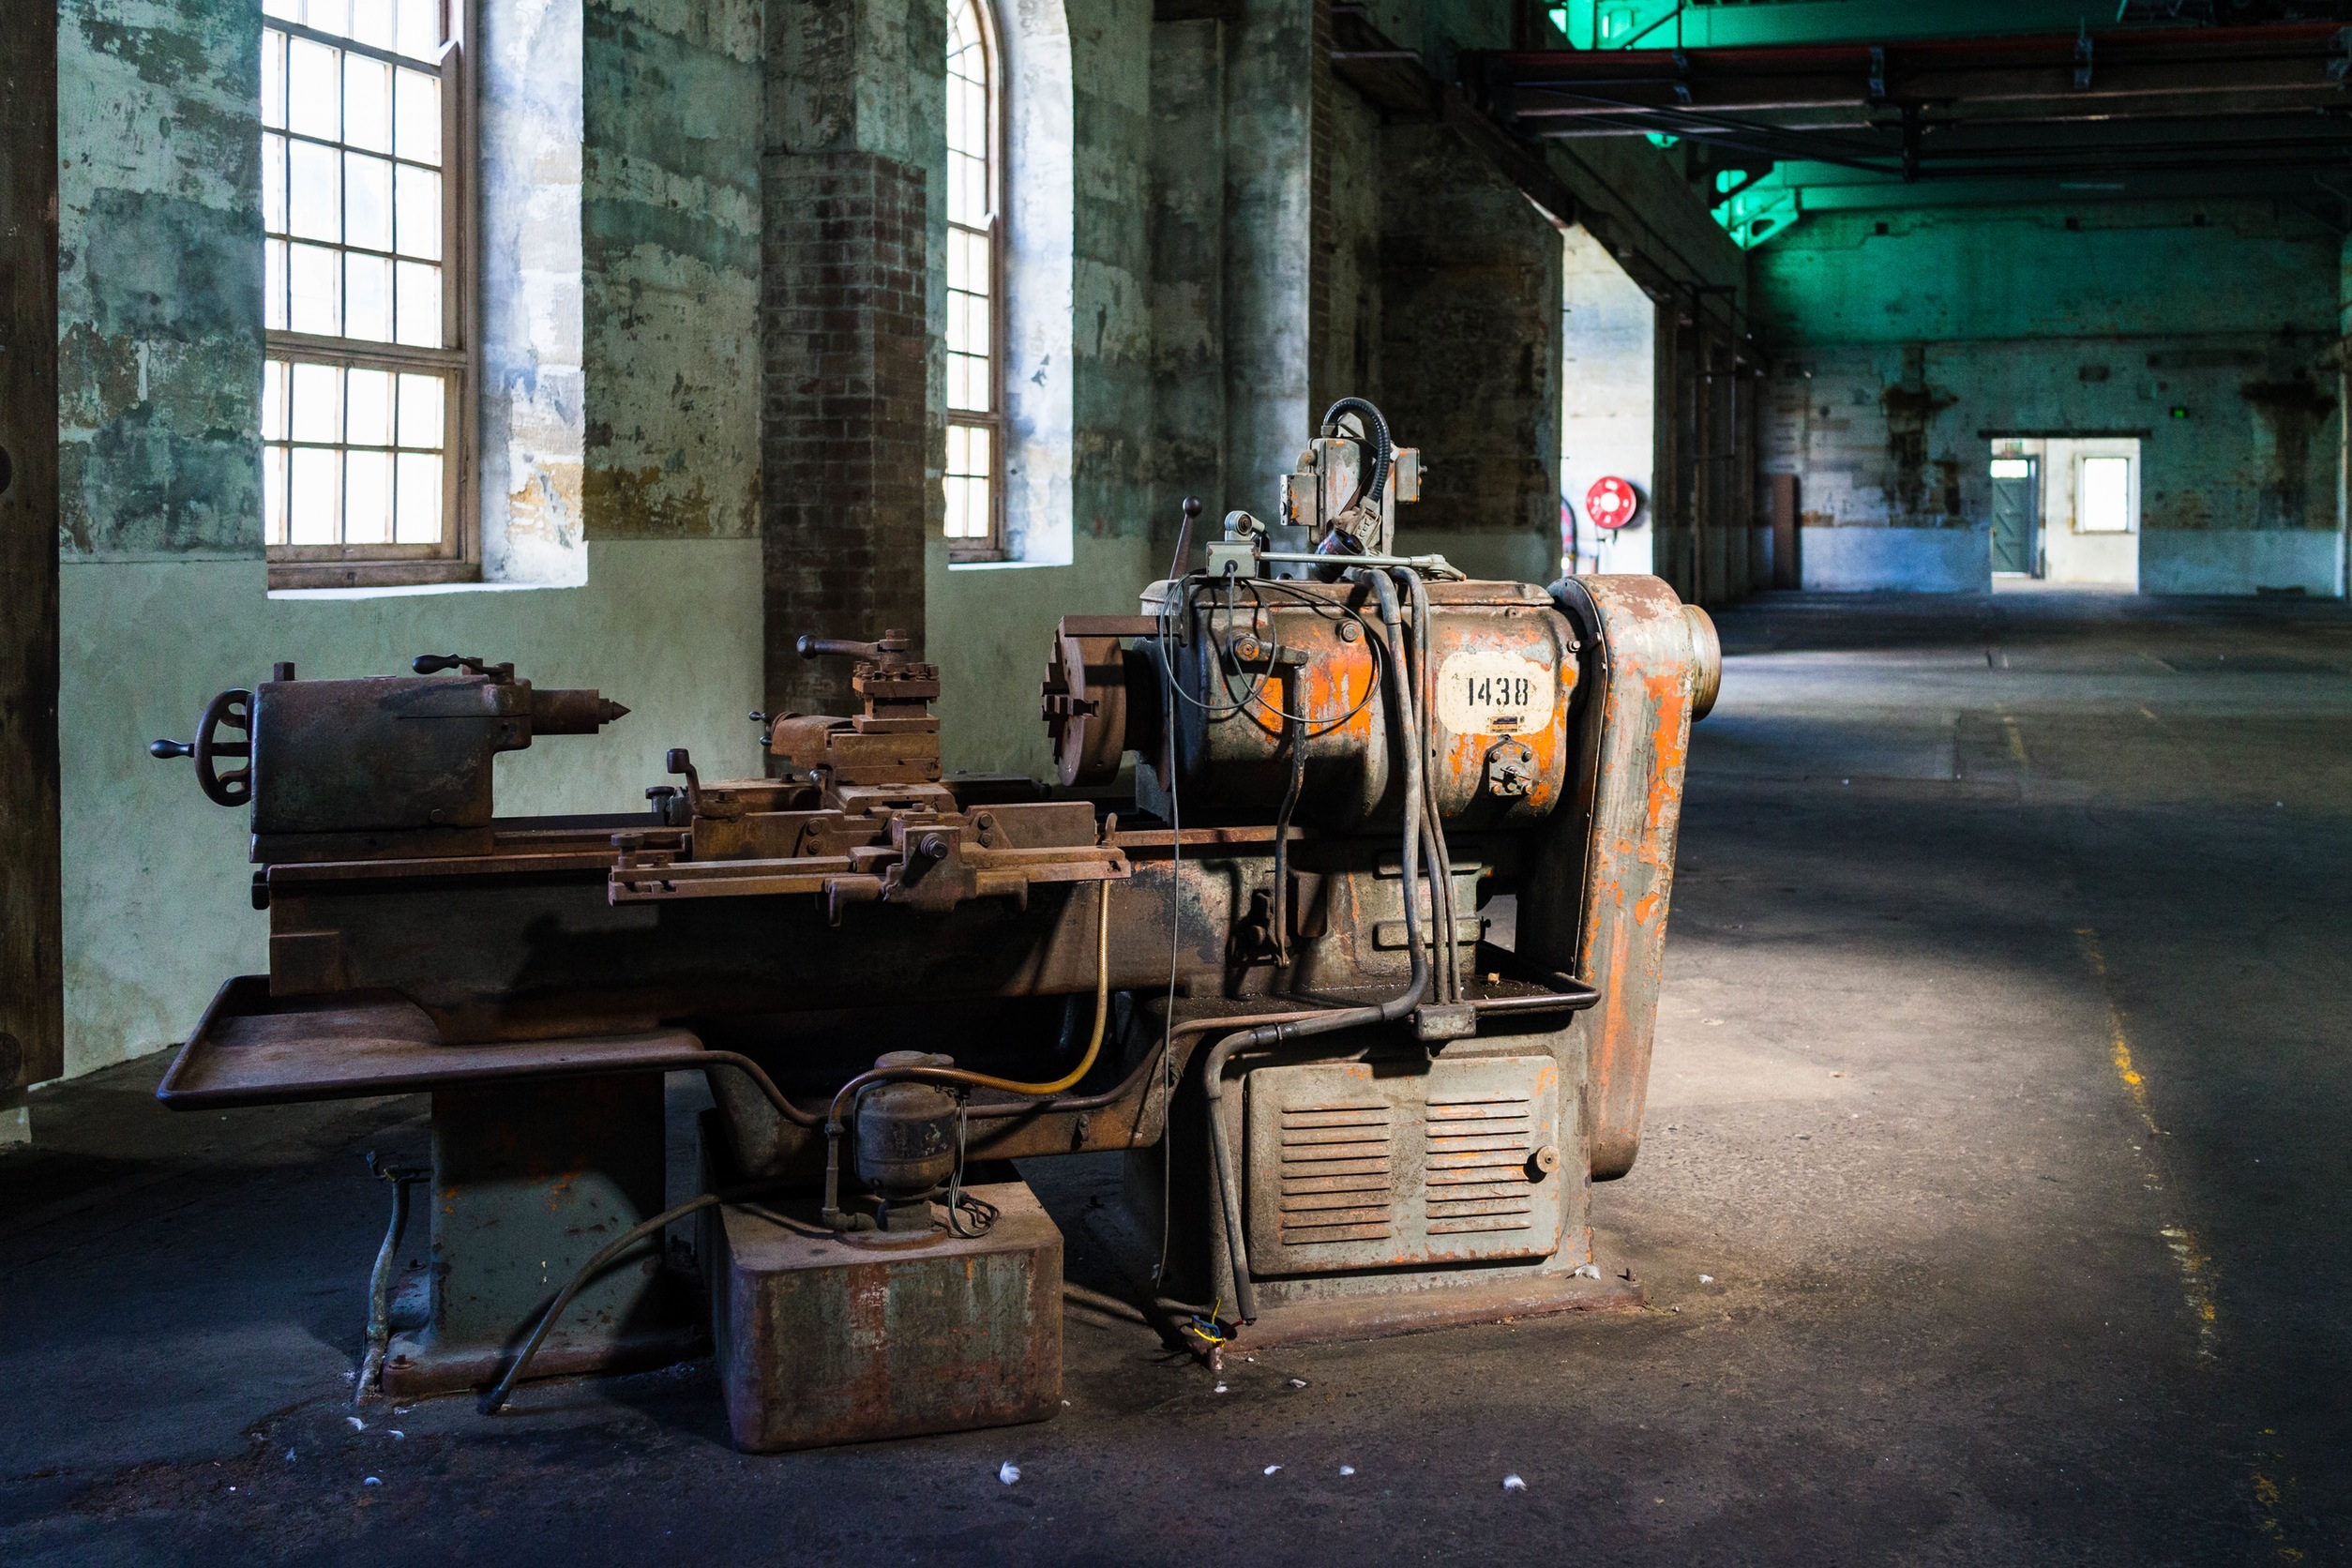
wood, old, workshop, transport, equipment, hall, industrial, abandoned, machine, machinery, factory, lathe, empty, industry, weathered, rusty, tourist attraction, turning, machine tool, machining shop